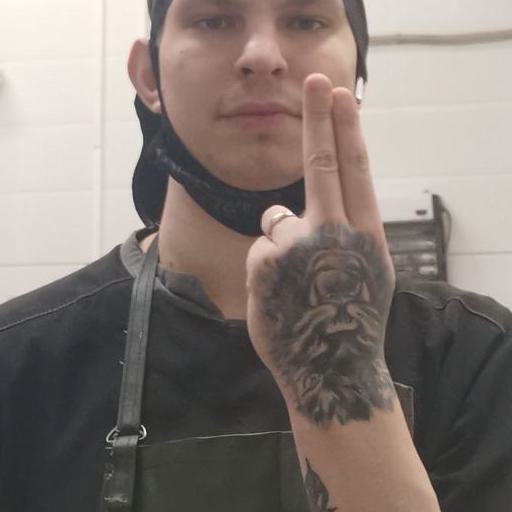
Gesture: two_up_inverted